Jordan Peele

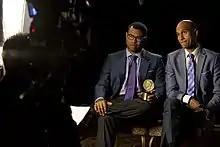
Jordan Peele and Keegan-Michael Key during the Peabody interview in 2014 for "Key & Peele"

In early 2018, Peele announced his intention to retire from acting, stating in an interview with CBS "Acting is just nowhere near as fun for me as directing". In 2018, Peele co-created the TBS comedy series "The Last O.G.", starring Tracy Morgan and Tiffany Haddish. Also in 2018, Peele co-produced the Spike Lee film, "BlacKkKlansman" which was released to critical acclaim and was a box office success. The film received six nominations at the 91st Academy Awards including the Best Picture nomination for Peele. On June 28, 2018, it was announced that YouTube Premium would be releasing "Weird City", co-created by Peele and Charlie Sanders. The show was released on February 13, 2019, to critical acclaim. On April 5, 2018, it was announced that Amazon Video had given a four-episode order for "Lorena", a docuseries about Lorena Bobbitt. The series was set to be directed by Joshua Rofé who would also executive produce alongside Peele, Win Rosenfeld, Steven J. Berger, Jenna Santoianni, and Tom Lesinski. Production companies involved with the series include Monkeypaw Productions, Sonar Entertainment, and Number 19. It ultimately premiered on February 15, 2019.